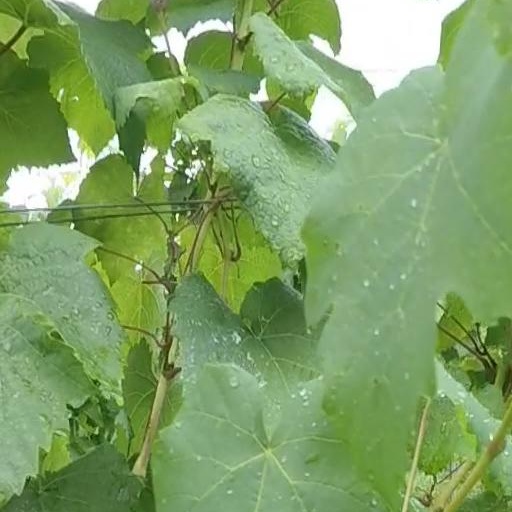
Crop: grape